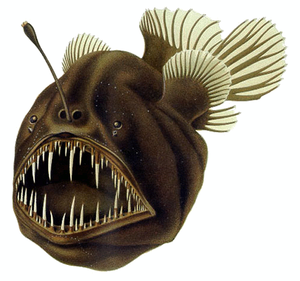
La tromperie animale est la transmission de fausses informations d'un animal à un autre, de telle sorte que l'erreur induite chez le second soit profitable au premier. Cette tromperie n'implique pas nécessairement un acte conscient, mais peut se produire à différents niveaux de capacité cognitive.